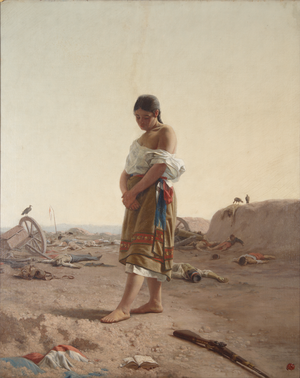
Juan Manuel Blanes était un artiste peintre académique uruguayen. L'histoire de son pays lui offrit le thème de ses tableaux les plus célèbres.